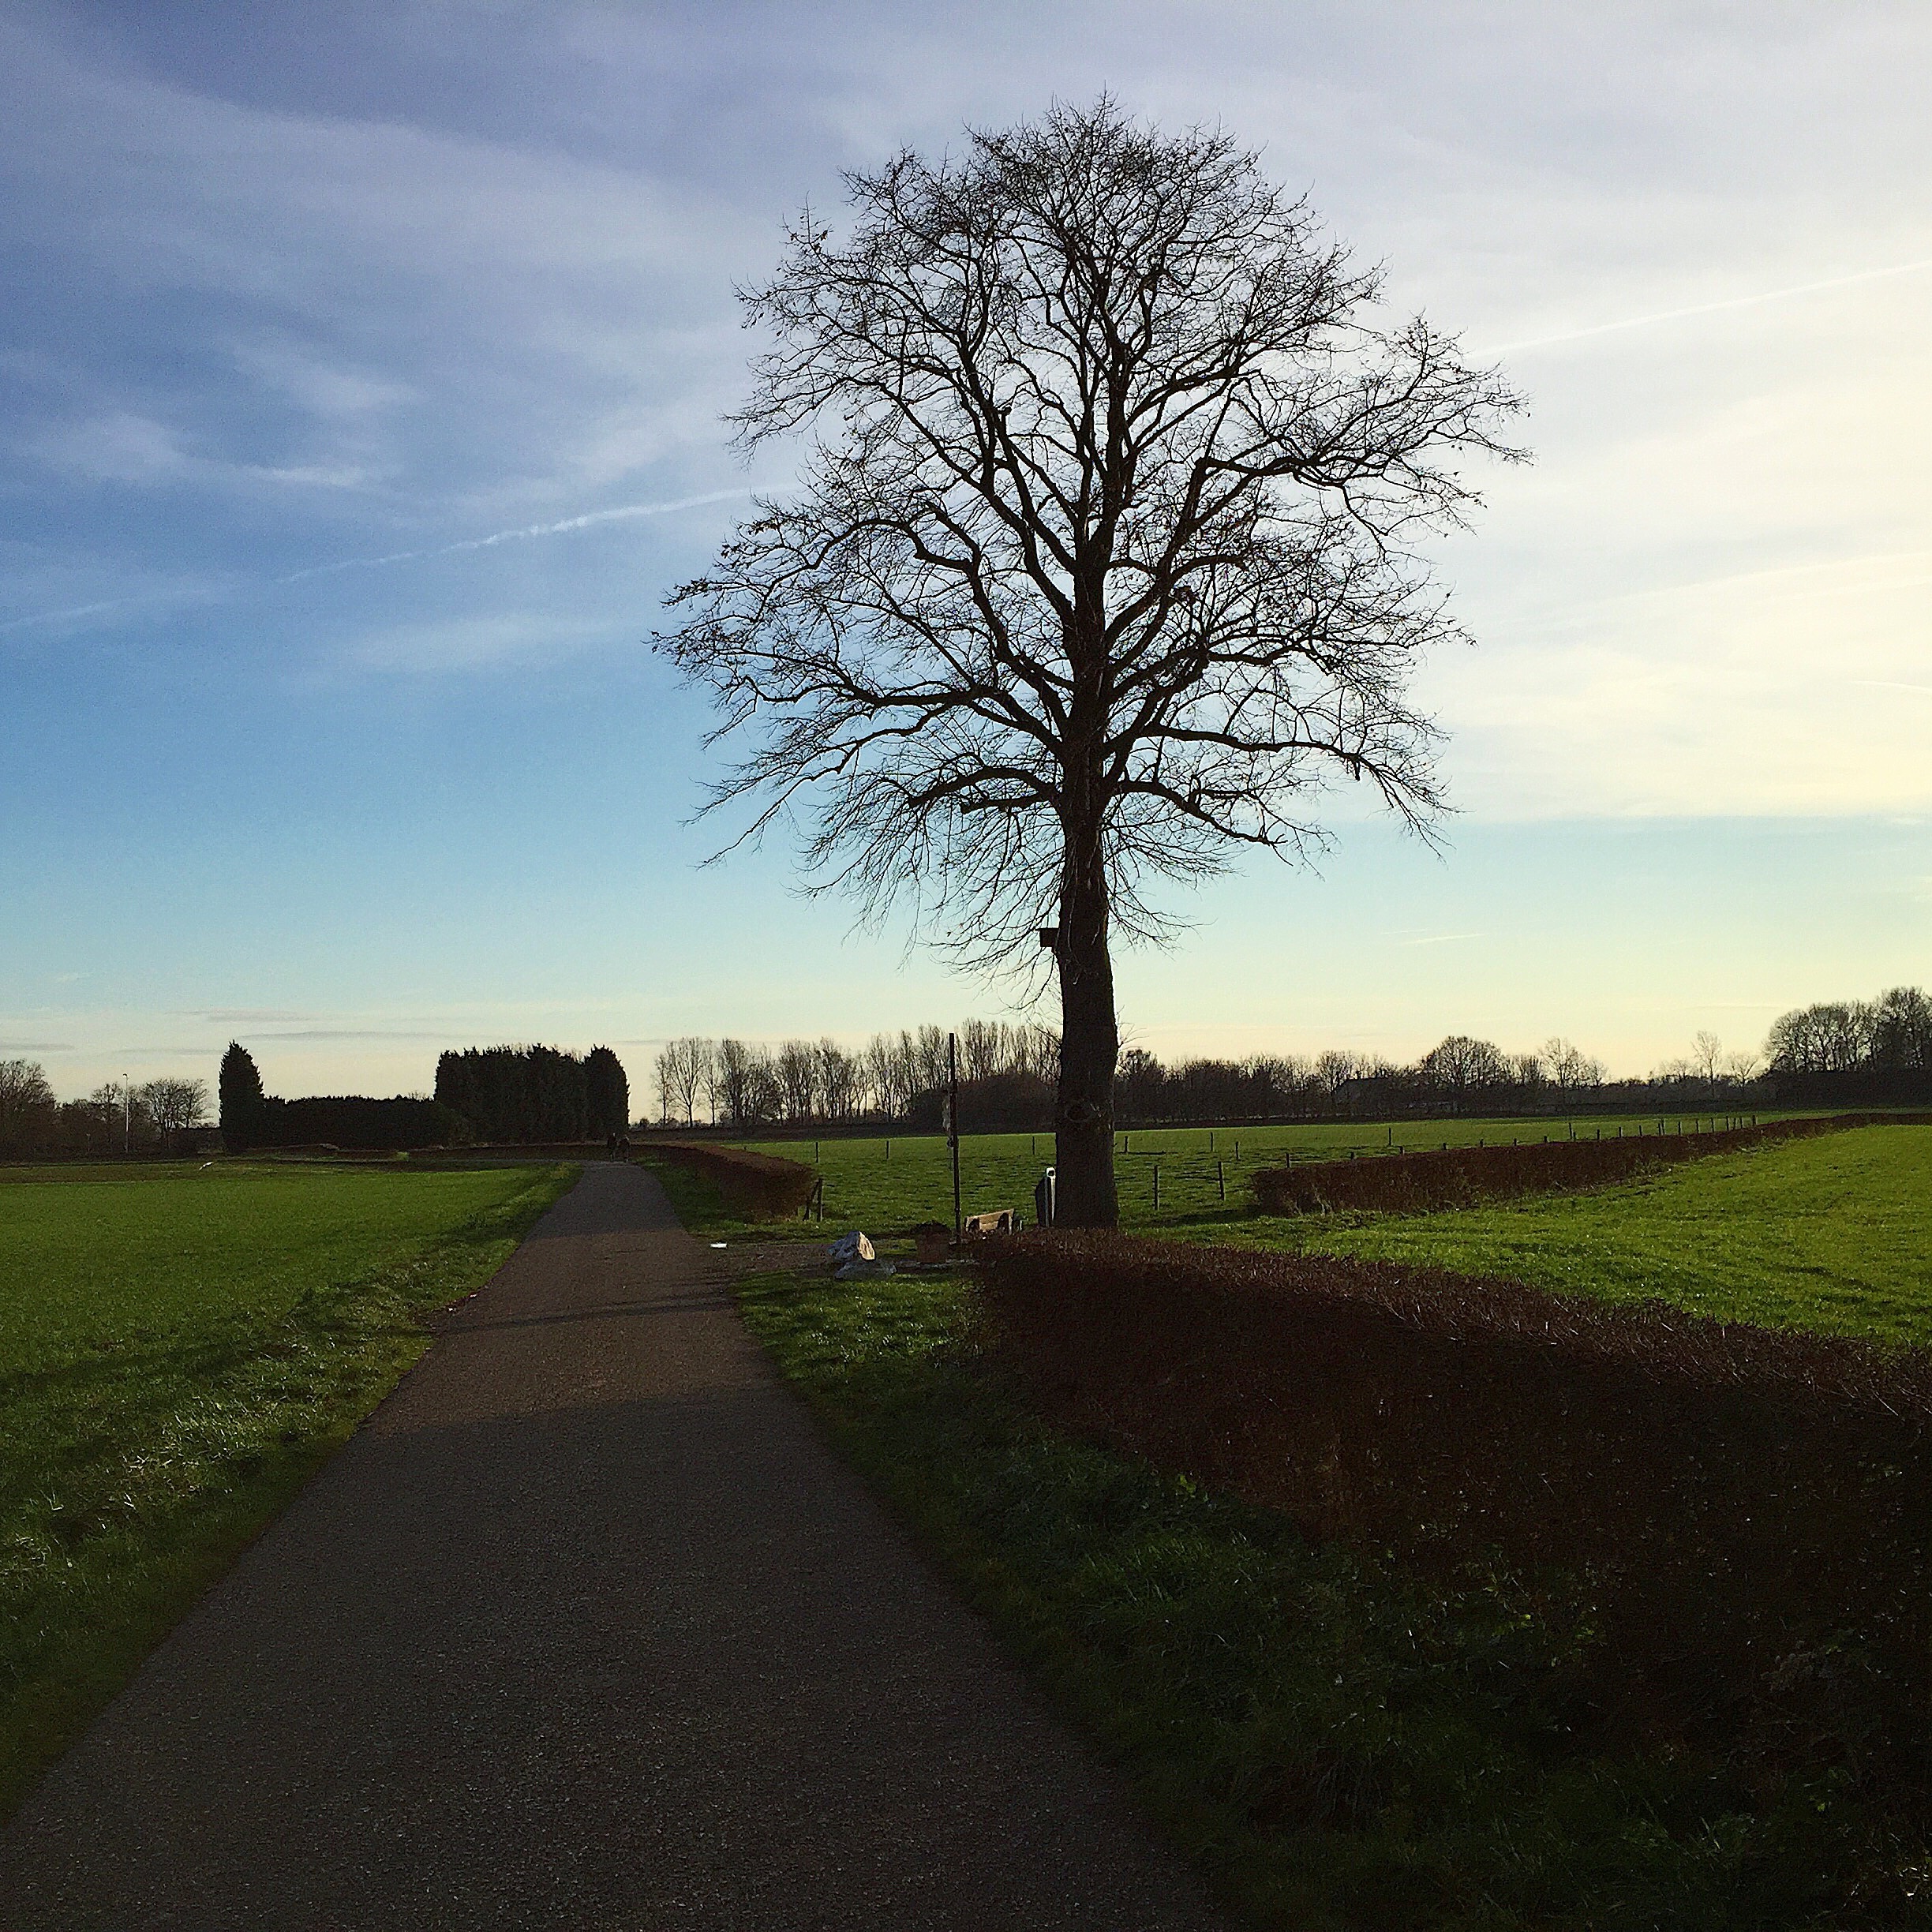
landscape, tree, nature, forest, grass, outdoor, horizon, cloud, plant, sky, sun, sunset, road, field, meadow, prairie, countryside, sunlight, morning, hill, dawn, country, summer, travel, village, dusk, green, autumn, weather, soil, blue, empty, lane, season, plain, scene, nobody, rural area, atmospheric phenomenon, woody plant